Mark Glanville

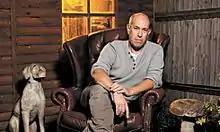
Glanville at his old house in London, 2009

Mark Glanville (born London, England) is an English singer and writer. He grew up in West London with his father, the writer Brian Glanville.